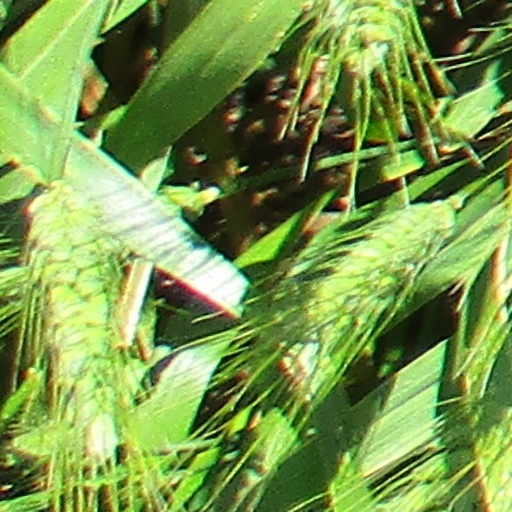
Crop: wheat